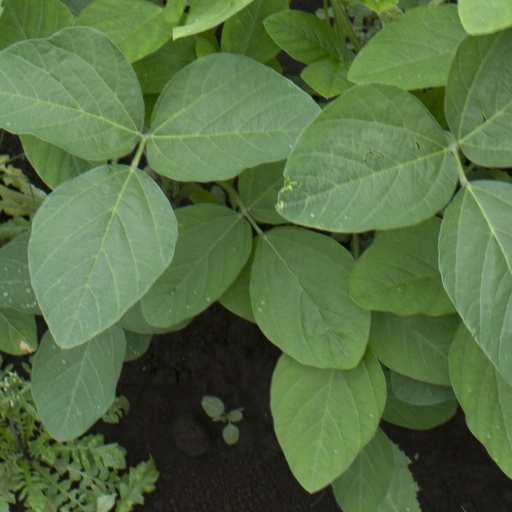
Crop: soybean